Handcrafts and folk art in Guanajuato

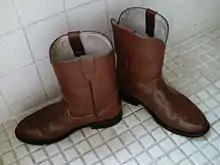
Leather boots from León

León is known for its leatherworking and shoe making. Although best known for shoes, a variety of handcrafted leather items are made such as huaraches, belts, bags and briefcases. Leather workshops in Leon also work in newer designs, especially in women’s handbags, such as the leather and woven palm bags are made in Leon at Estación del Ferrocarril de León and at Árbol de Viento.